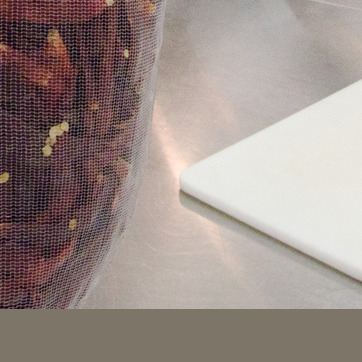
Material: plastic